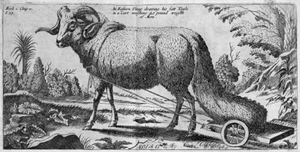
Le mouton à queue grasse est un terme employé pour désigner un groupe de races de moutons domestiques connues pour leur queue et arrière-train distinctifs. Les races ovines à queue grasse représentent environ 25 % de la population ovine mondiale et se trouvent couramment en Afrique, dans la région Méditerranéenne de l'Europe, au Moyen-Orient, en Asie occidentale et en Asie centrale.